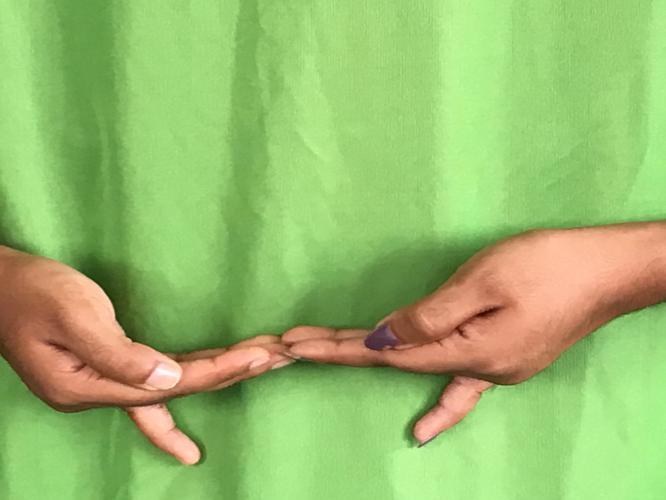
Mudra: Khatva
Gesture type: double_hand